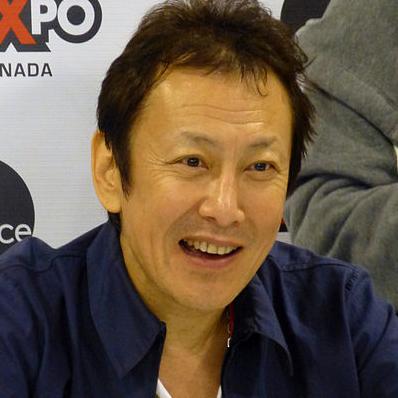
Age: 55